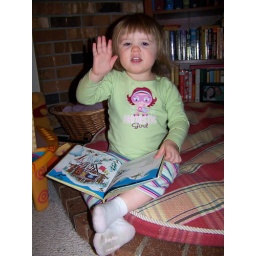
Gracie reading her new book in the dog's bed